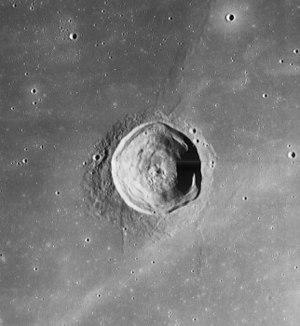
Schiaparelli est un cratère lunaire situé dans la partie ouest de la mer lunaire Oceanus Procellarum, à l'ouest du cratère Hérodote. Le rebord du cratère est relativement pointu et relativement épargné de l'usure provoquée par les impacts ultérieurs à sa formation. Les parois internes se sont effondrées pour former un terrassement nivelé autour de la majeure partie des côtés. Le plancher intérieur est quelque peu irrégulier, mais sans impacts notables.